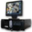
Label: television